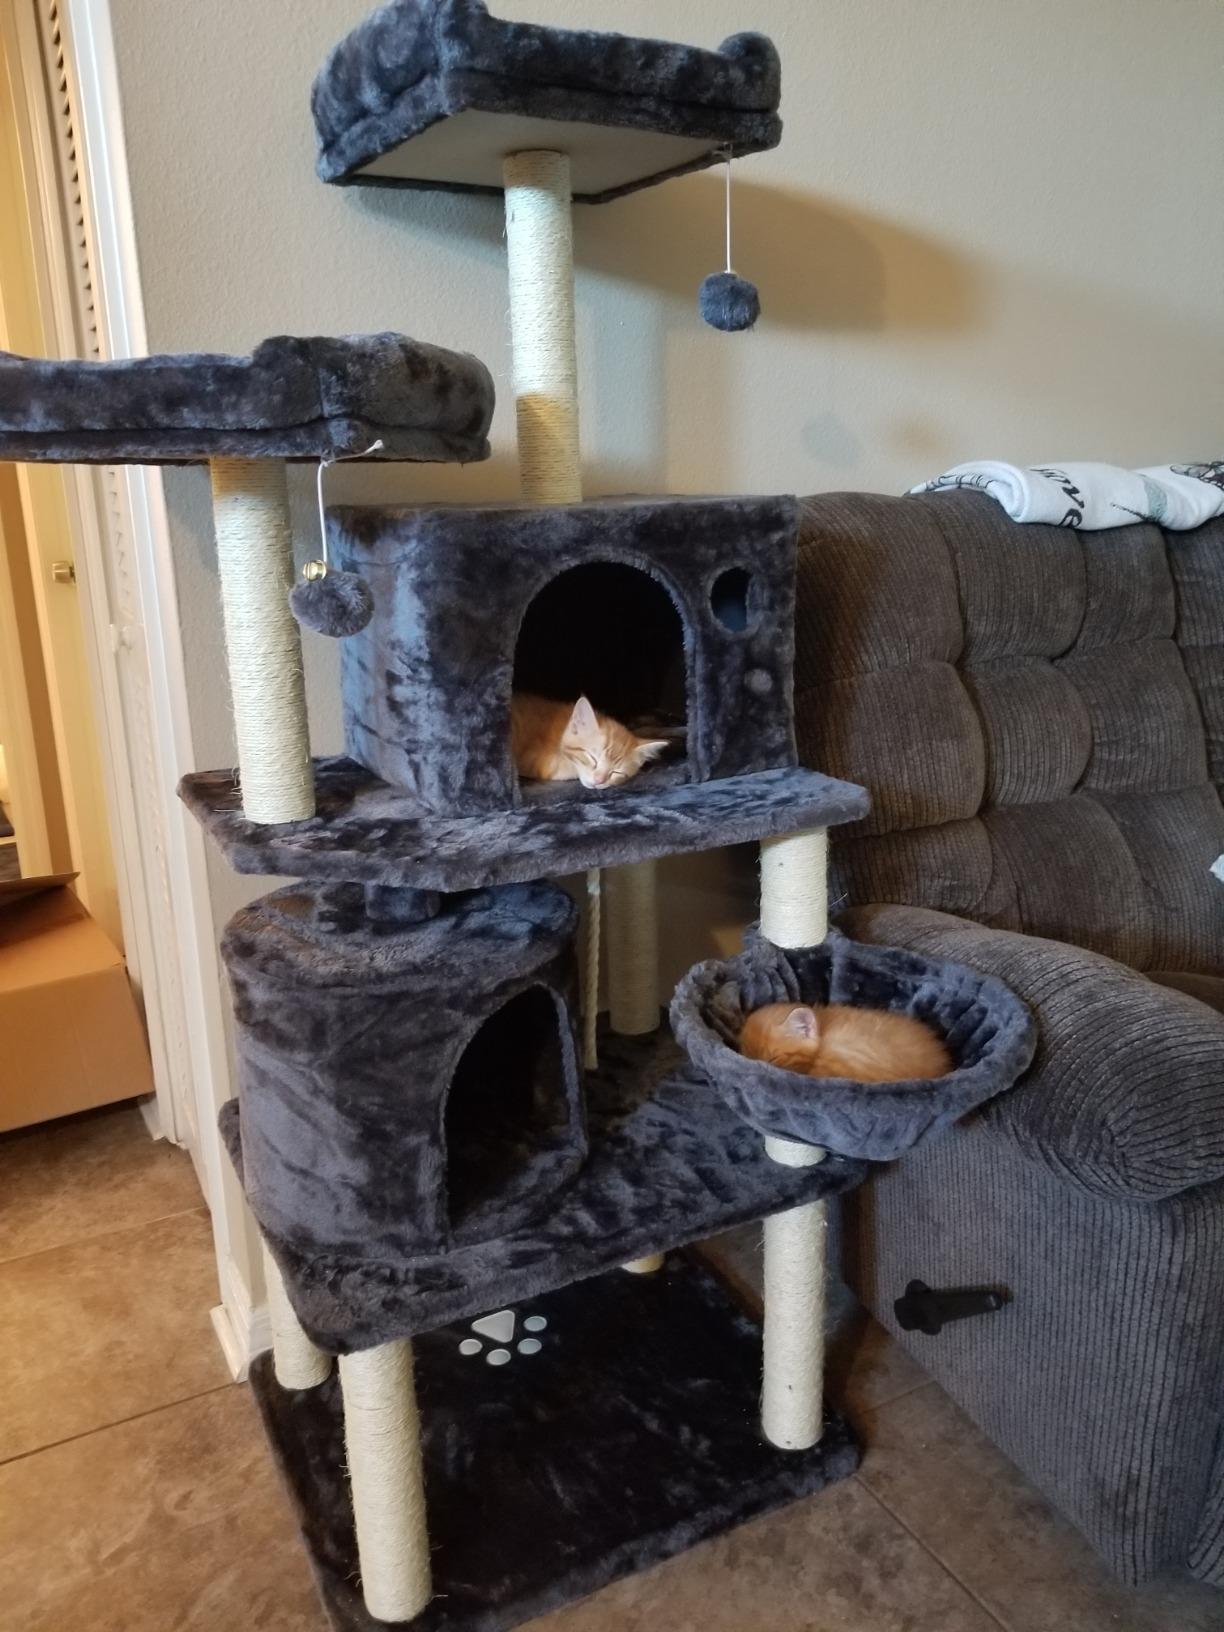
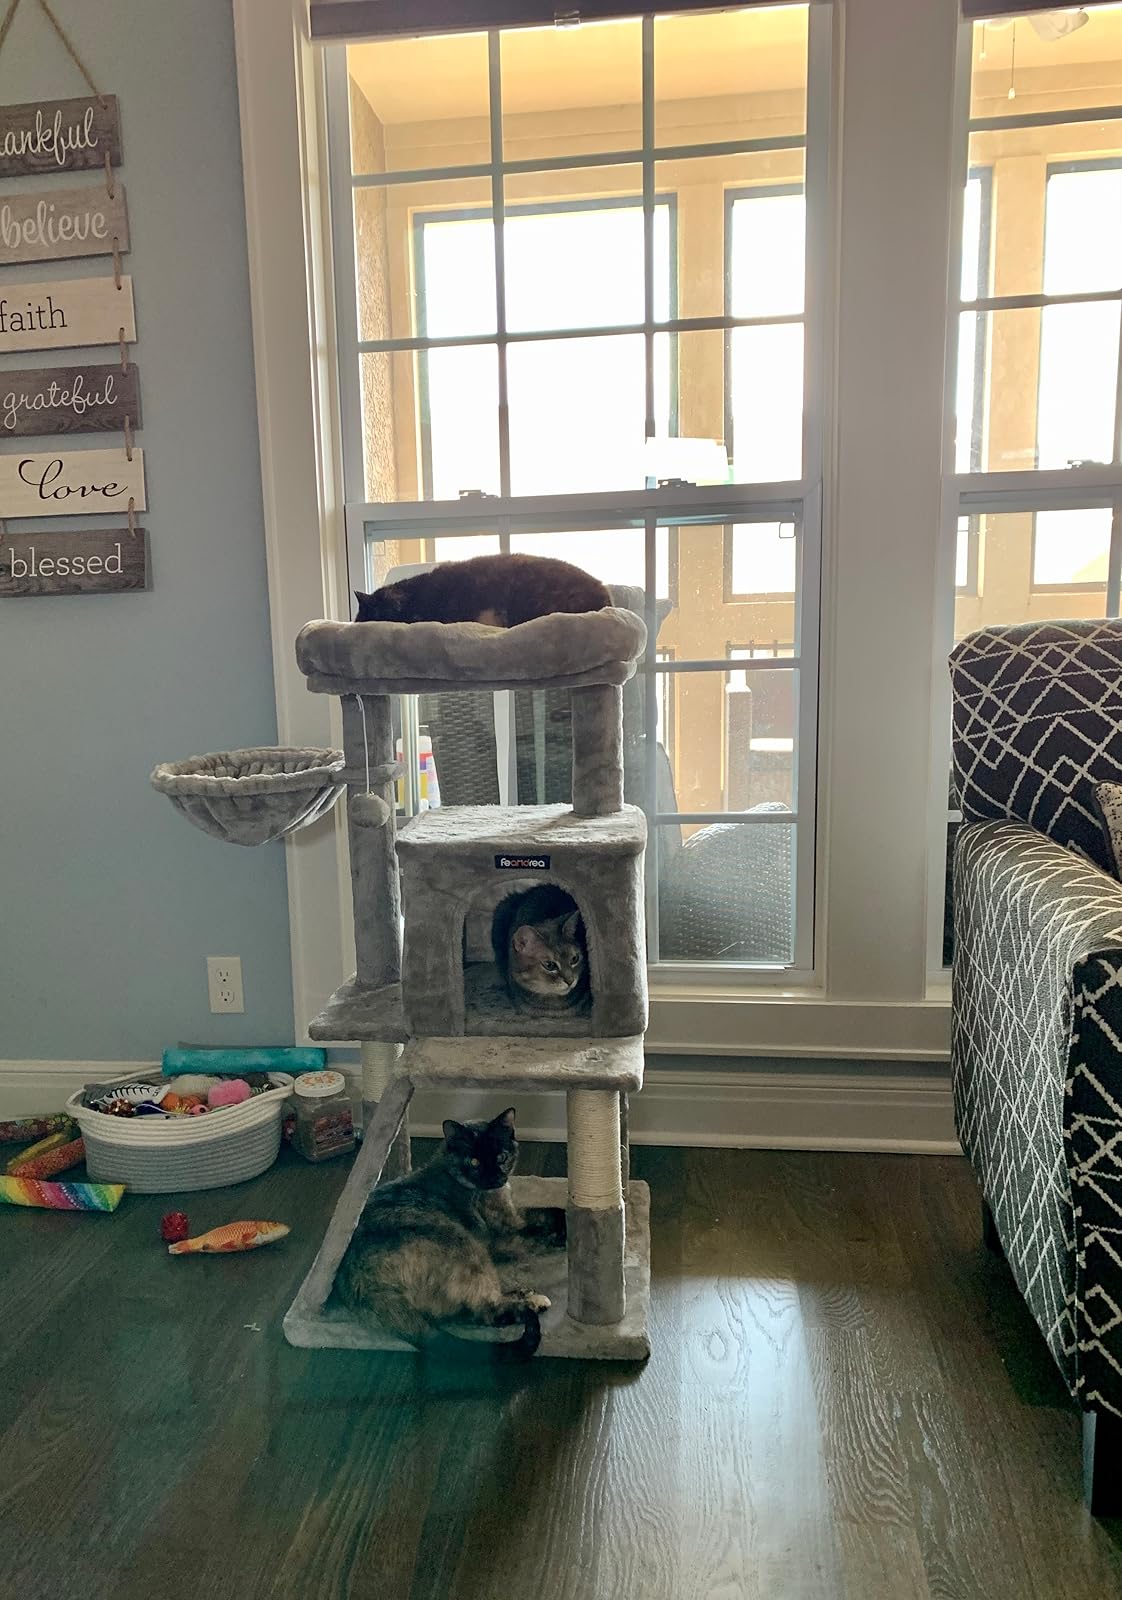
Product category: items_cat tree
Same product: no